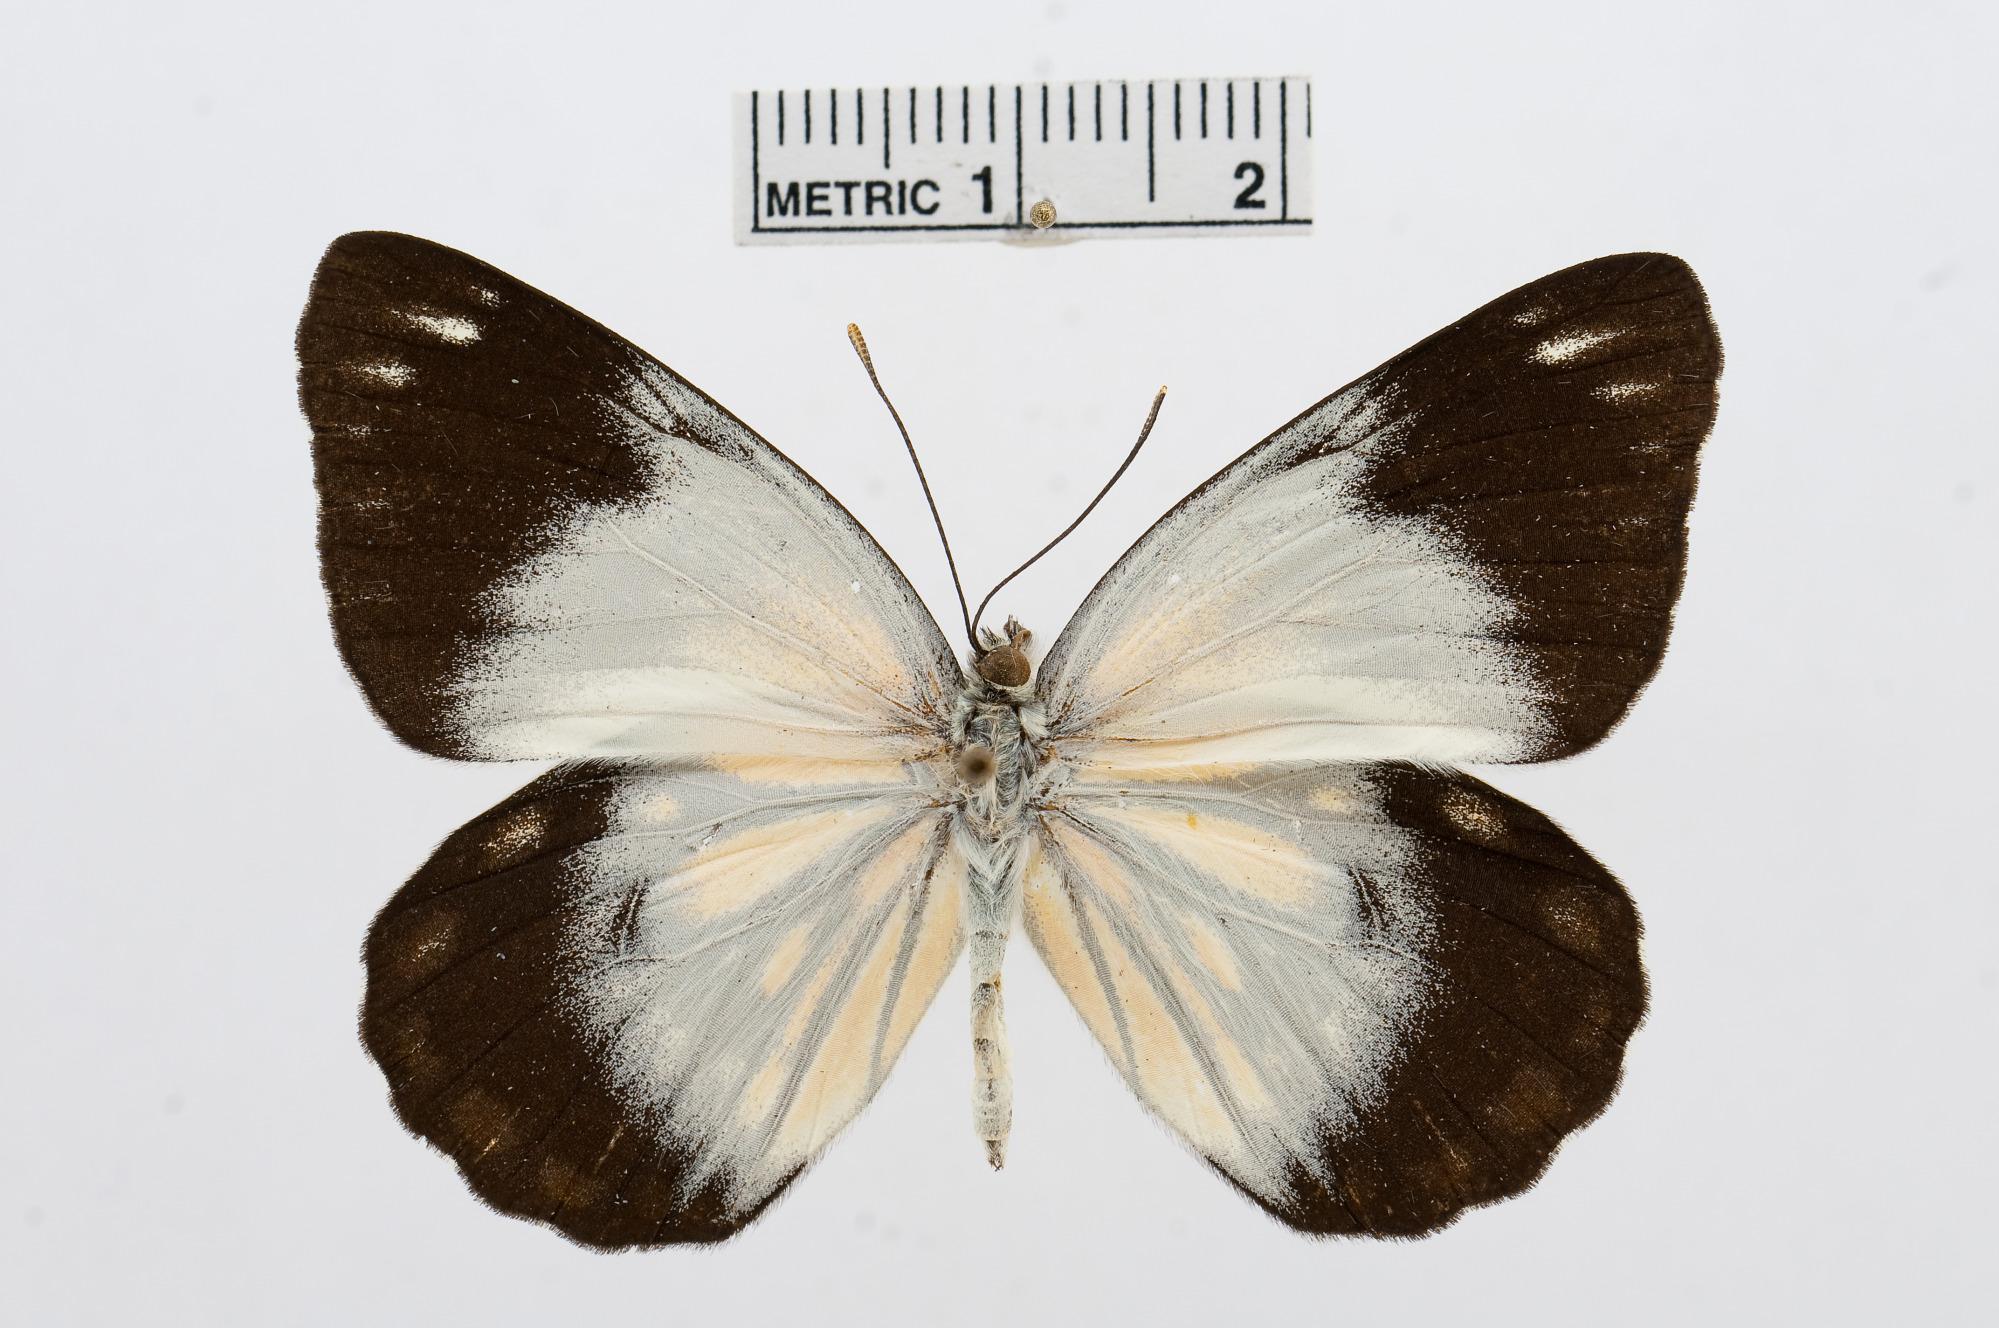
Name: Belenois java
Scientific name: Belenois java
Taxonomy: Animalia, Arthropoda, Hexapoda, Insecta, Lepidoptera, Pieridae, Pierinae